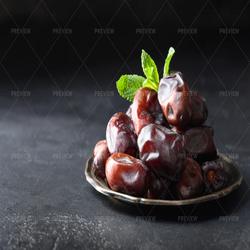
Label: Dates